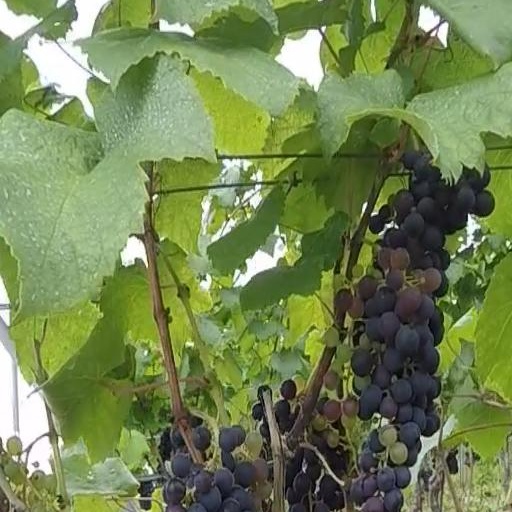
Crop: grape